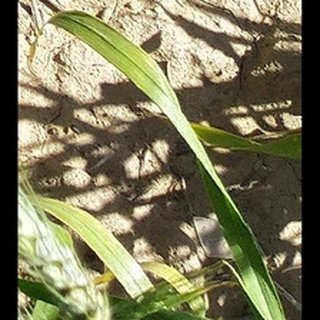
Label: healthy_wheat